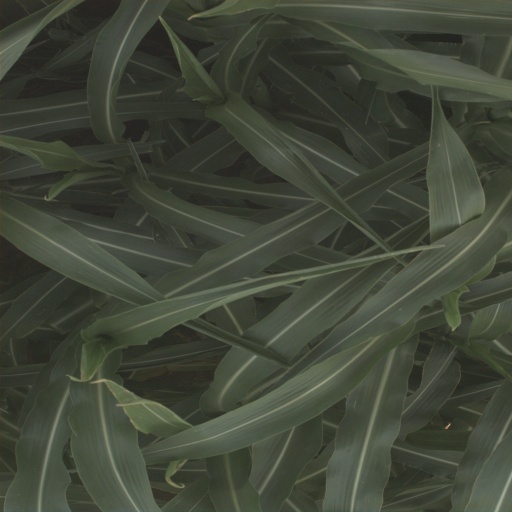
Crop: sorghum